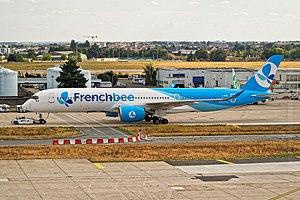
French bee, anciennement French blue, est une compagnie aérienne à bas prix française créée en 2016. Elle exploite des vols long-courriers entre la France et des destinations touristiques. Sa base opérationnelle est située à l'aéroport Paris-Orly et son siège social est installé à Belleville-sur-Vie.